Ivy Green

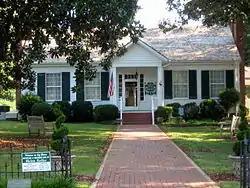
Ivy Green in 2009

Ivy Green is a historic house museum at 300 West North Commons in Tuscumbia, Alabama, United States. Built in 1820, it was the birthplace and childhood home of Helen Keller (1880–1968), who became well known after overcoming deaf-blind conditions to communicate; she became an author and public speaker. Designated as a National Historic Landmark, it is now operated as a museum honoring and interpreting Keller's life.